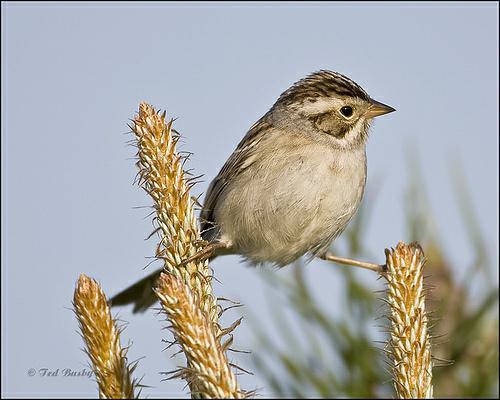
A photo of a clay colored sparrow